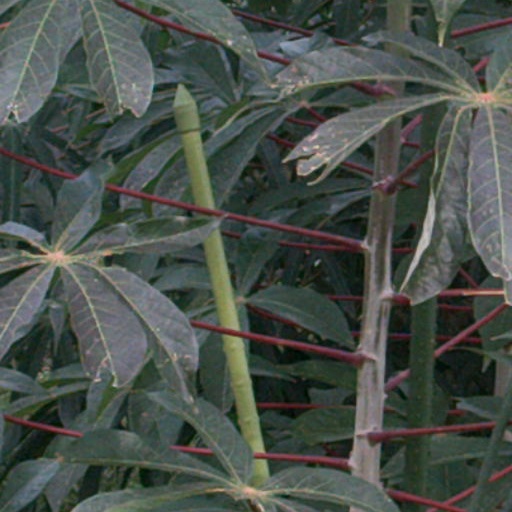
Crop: cassava